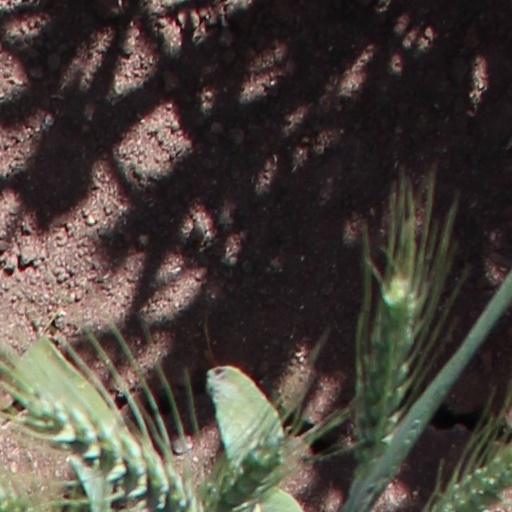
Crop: wheat